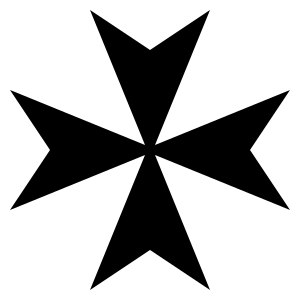
Malteserkors
Malteserkorset
Malteserkorset har været et symbol brugt af kristne riddere siden det første korstog. Det består af fire lige store V-formede arme, som mødes i den smalle ende. I den ydre ende har hver arm to spidser og danner ligeledes en V-form.